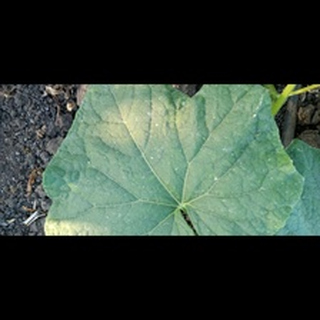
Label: healthy_cucumber